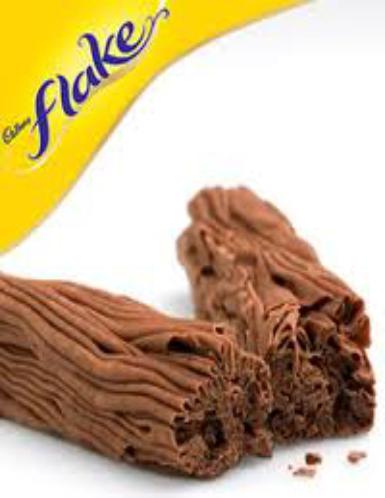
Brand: Chocolate Flakes
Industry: Food